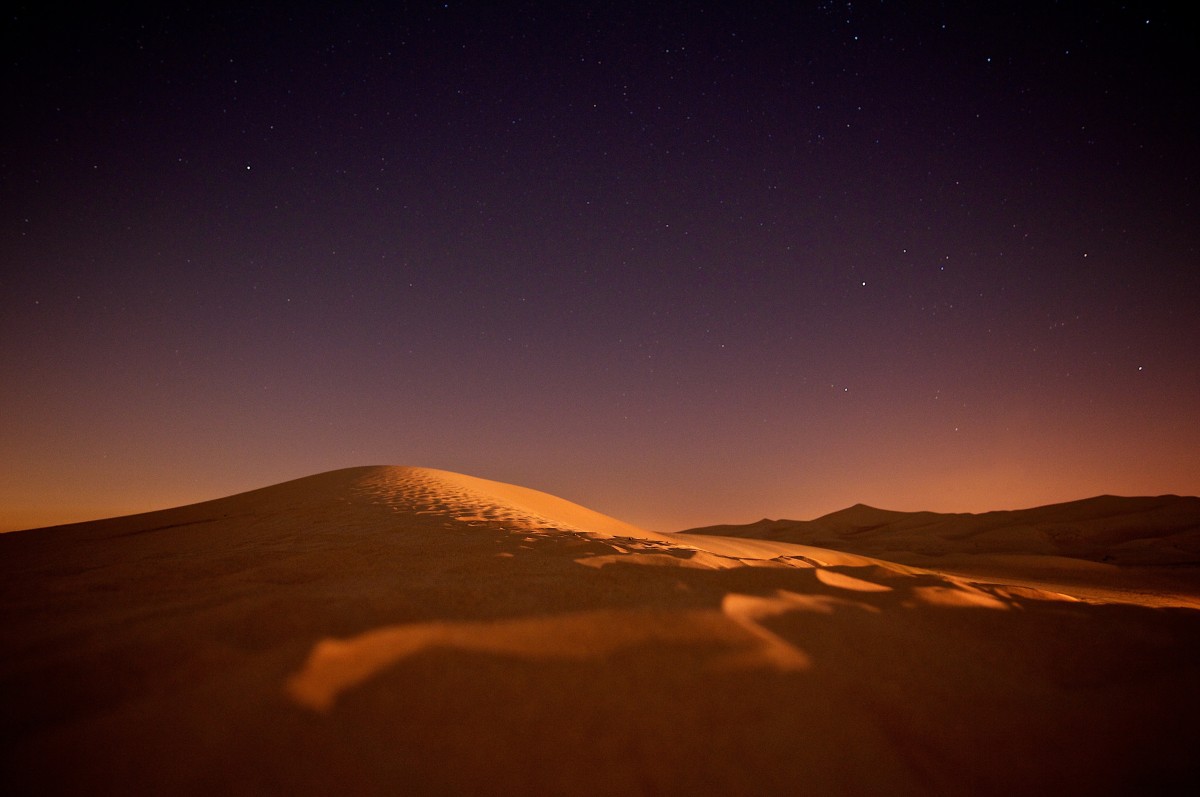
Tags: sand, horizon, night, star, desert, dune, dawn, atmosphere, dusk, aurora, astronomical object